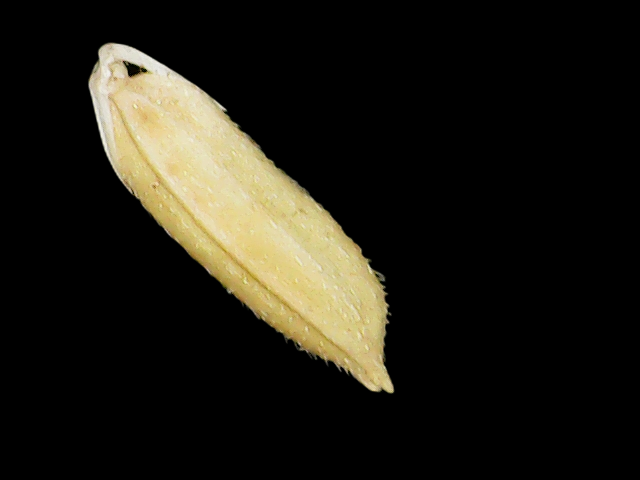
Rice variety: Binadhan07